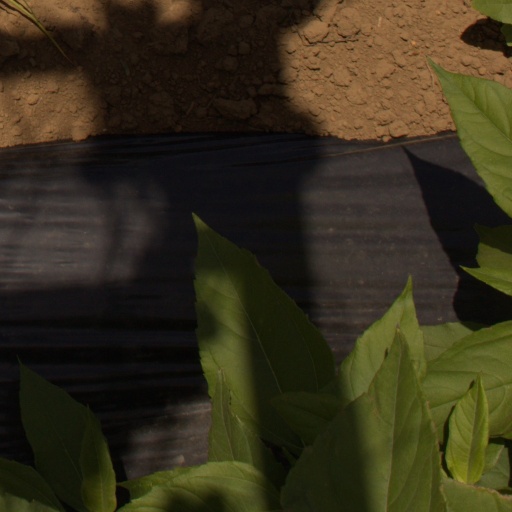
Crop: Jerusalem artichoke